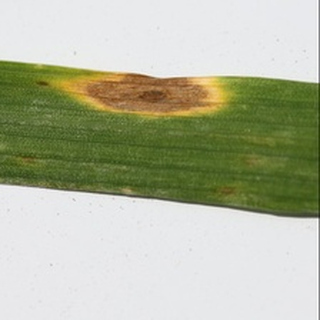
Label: wheat_tan_spot